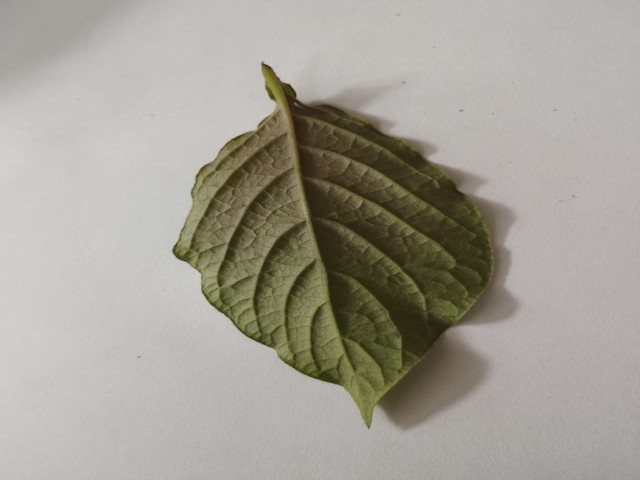
Plant: apang